Ossian

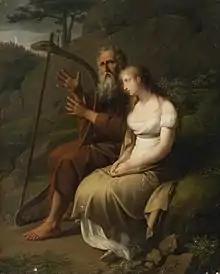
"Ossian and Malvina", by Johann Peter Krafft, 1810.

In 1760, Macpherson published the English-language text "Fragments of ancient poetry, collected in the Highlands of Scotland, and translated from the Gaelic or Erse language". Later that year, he claimed to have obtained further manuscripts and in 1761 he claimed to have found an epic on the subject of the hero Fingal (with Fingal or "Fionnghall" meaning 'fair stranger' denoting hair or eye colour ), written by Ossian. According to Macpherson's prefatory material, his publisher, claiming that there was no market for these works except in English, required that they be translated. Macpherson published these alleged translations during the next few years, culminating in a collected edition, "The Works of Ossian", in 1765. The most famous of these Ossianic poems was "Fingal", written in 1761 and dated 1762.